Church tabernacle

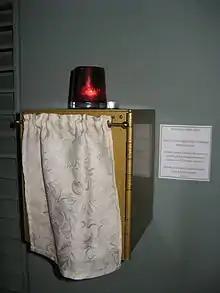
A tabernacle at Mikael Agricola Lutheran Church in Helsinki, juxtaposed with a chancel lamp and note about the real presence

The receptacle for taking communion to the sick is also called a pyx. However, it is quite different from those used by Catholics, Anglicans and Lutherans. The pyx used by Western Rite Christians is a flat, circular container made to hold only consecrated hosts. The pyxides used in the Orthodox and Eastern Rites are designed for much more, and they, too, vary in size and designs may differ. They also may have a metal case with a chain attached so it can be hung around the neck. Inside the case are several compartments. One compartment contains a small box with a tightly fitting lid into which some of the reserved Holy Mysteries will be placed. There is also a place for a very small chalice, just enough to hold a small amount of wine and a particle of the reserved Mysteries. There will be a small bottle to hold ordinary wine (not consecrated) which is used to soften the particle before it is consumed, and a small pair of tweezers with which the priest removes a particle of the Mysteries from the box to place it in the chalice without touching it, and finally, a small communion spoon with which to administer Holy Communion. This sick call kit is normally kept on the Holy Table, or sometimes on the Table of Oblation.